Gopala-Krishna

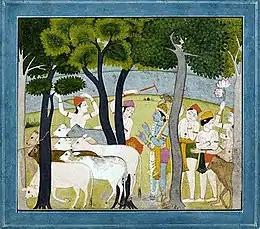

Gopala Krishna refers to a form of the Hindu deity Krishna, as featured in the Harivamsha and the Puranas. The narratives of Gopala Krishna are set in the cowherd settlement of the Vraja region called Gokulam, where he is raised by his foster-parents, Nanda and Yashoda.